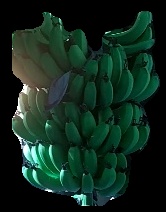
Variety: pachbale
Grade: grade1